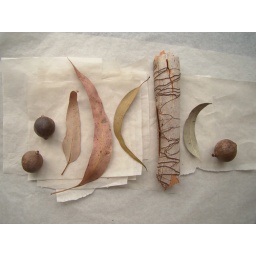
the scribbles on this Scribbly Gum tree bark are written by moth larvae